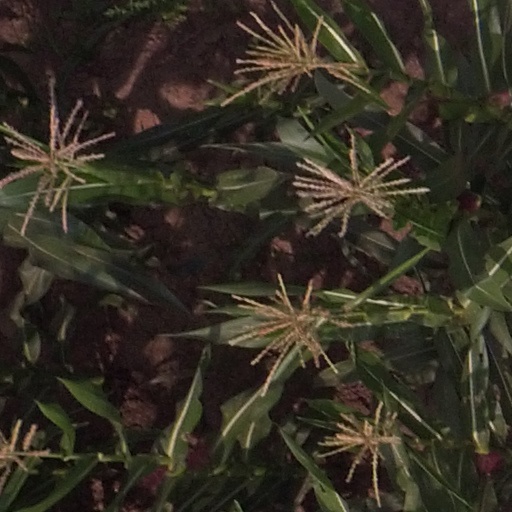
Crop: maize; corn